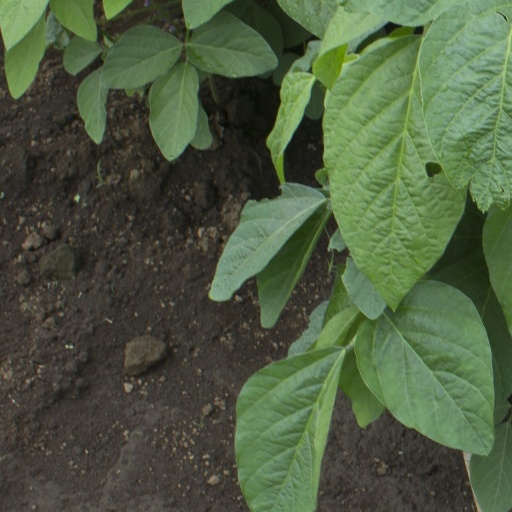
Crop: soybean